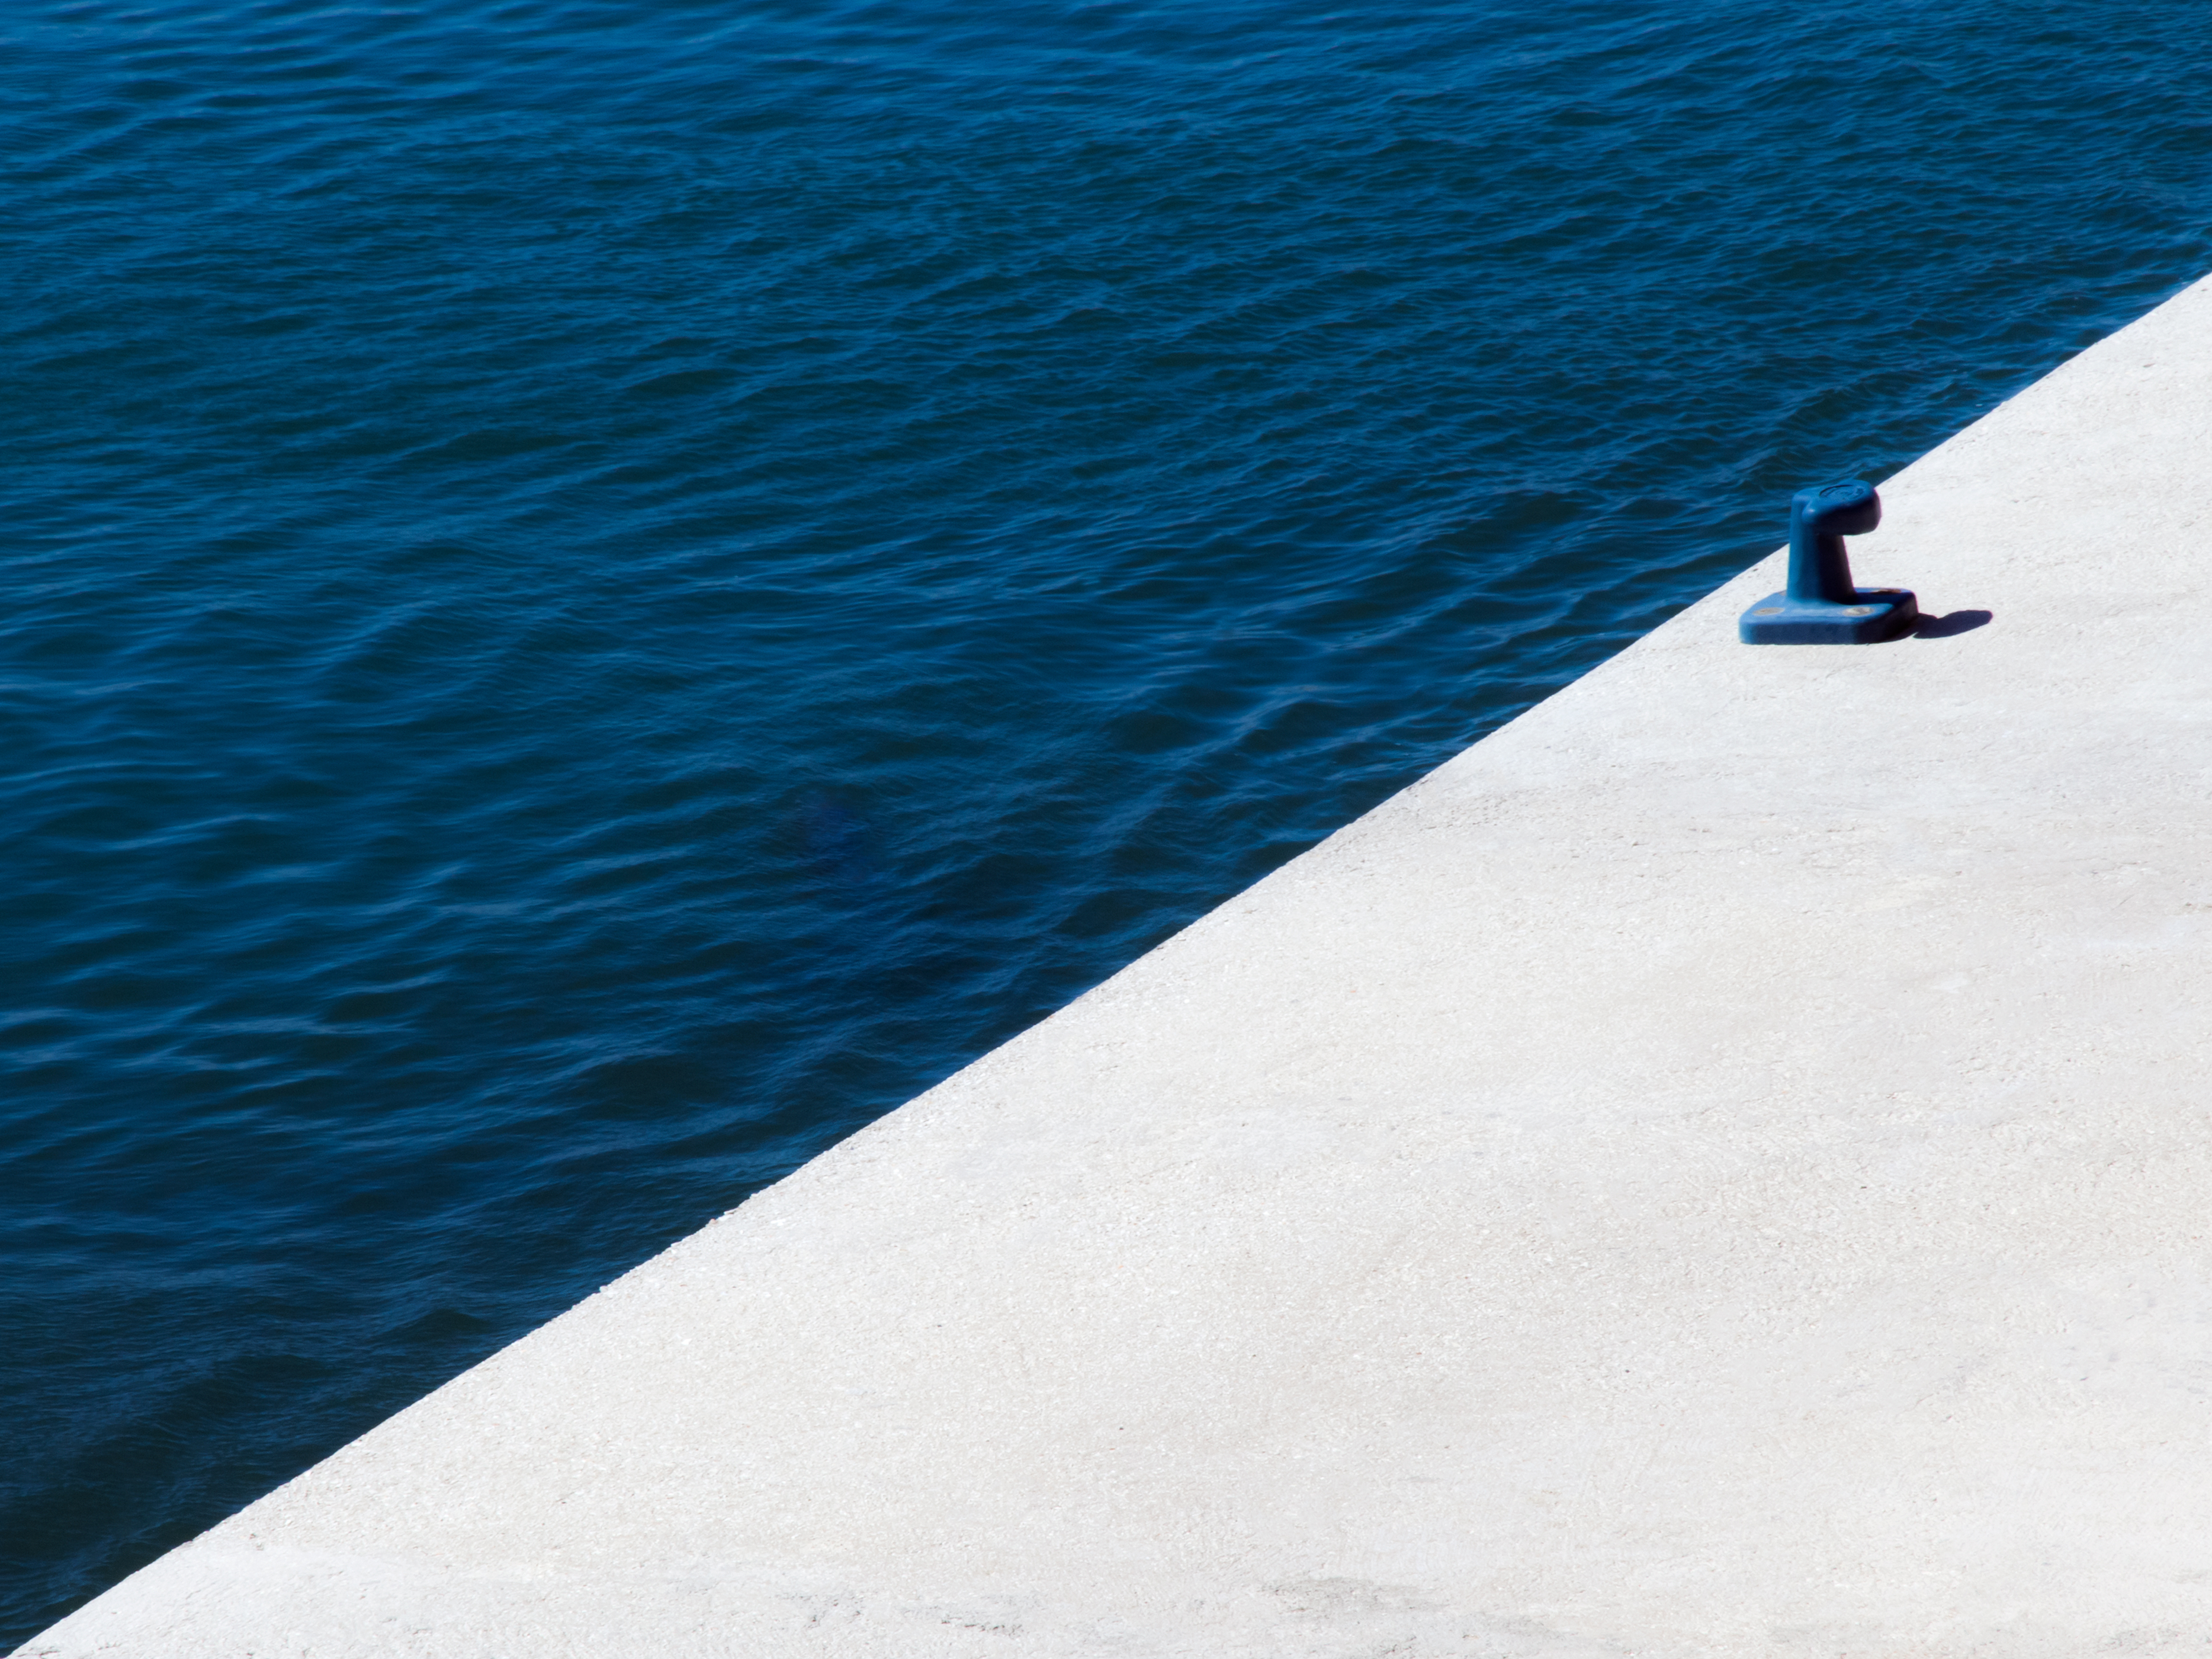
water, coastal and oceanic landforms, slope, lake, leisure, asphalt, electric blue, horizon, rectangle, recreation, road surface, landscape, wind wave, coast, wave, ocean, concrete, shadow, reservoir, travel, sitting, sea, vacation, road